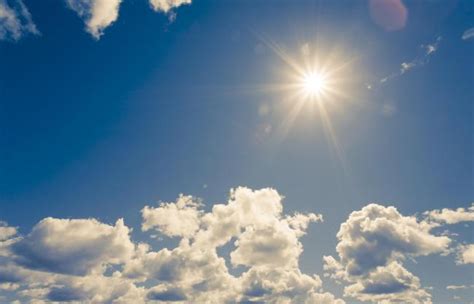
Weather: sun or clear